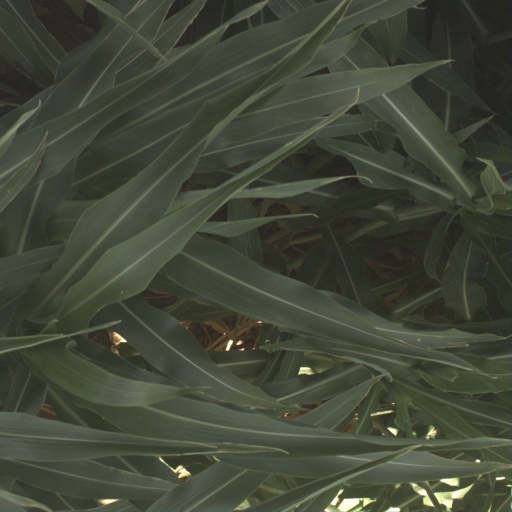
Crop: sorghum